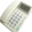
Label: telephone